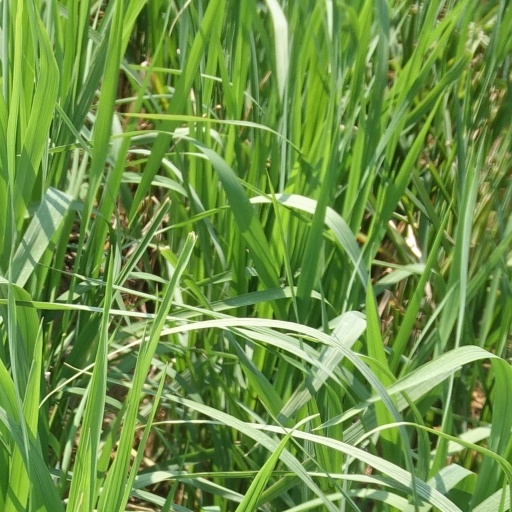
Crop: rice